Jetcar

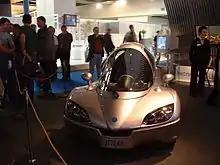
Jetcar 2.5

Jetcar is a brand of small car manufactured by "Jetcar Zukunftsfahrzeug GmbH" in Neuruppin, Germany. The company was established in 2000. The car has two seats, with the passenger sitting behind the driver. It is built using carbon fibre and costs between 48,000 and 58,000 euros including taxes in Germany The manufacturer has a limited production of the vehicle to 100 cars. The car consumed 2.8l of diesel per 100 kilometers (82miles per US gallon) during an official TÜV test. Top speed for the car is 160 km/h (100mp/hr). The driver's seat looks similar to a cockpit, which may be the reason for the car's name. The engine is the diesel engine from a Smart (car).